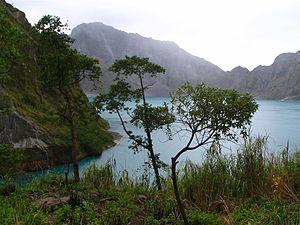
Le Pinatubo est un stratovolcan actif situé dans l'ouest de l'île de Luçon aux Philippines, à moins d'une centaine de kilomètres au nord-ouest de la capitale Manille. Considéré comme éteint et recouvert d'une épaisse forêt tropicale habitée par des milliers de personnes de l'ethnie Aeta, le volcan se réveille en juin 1991 après 500 ans de sommeil.